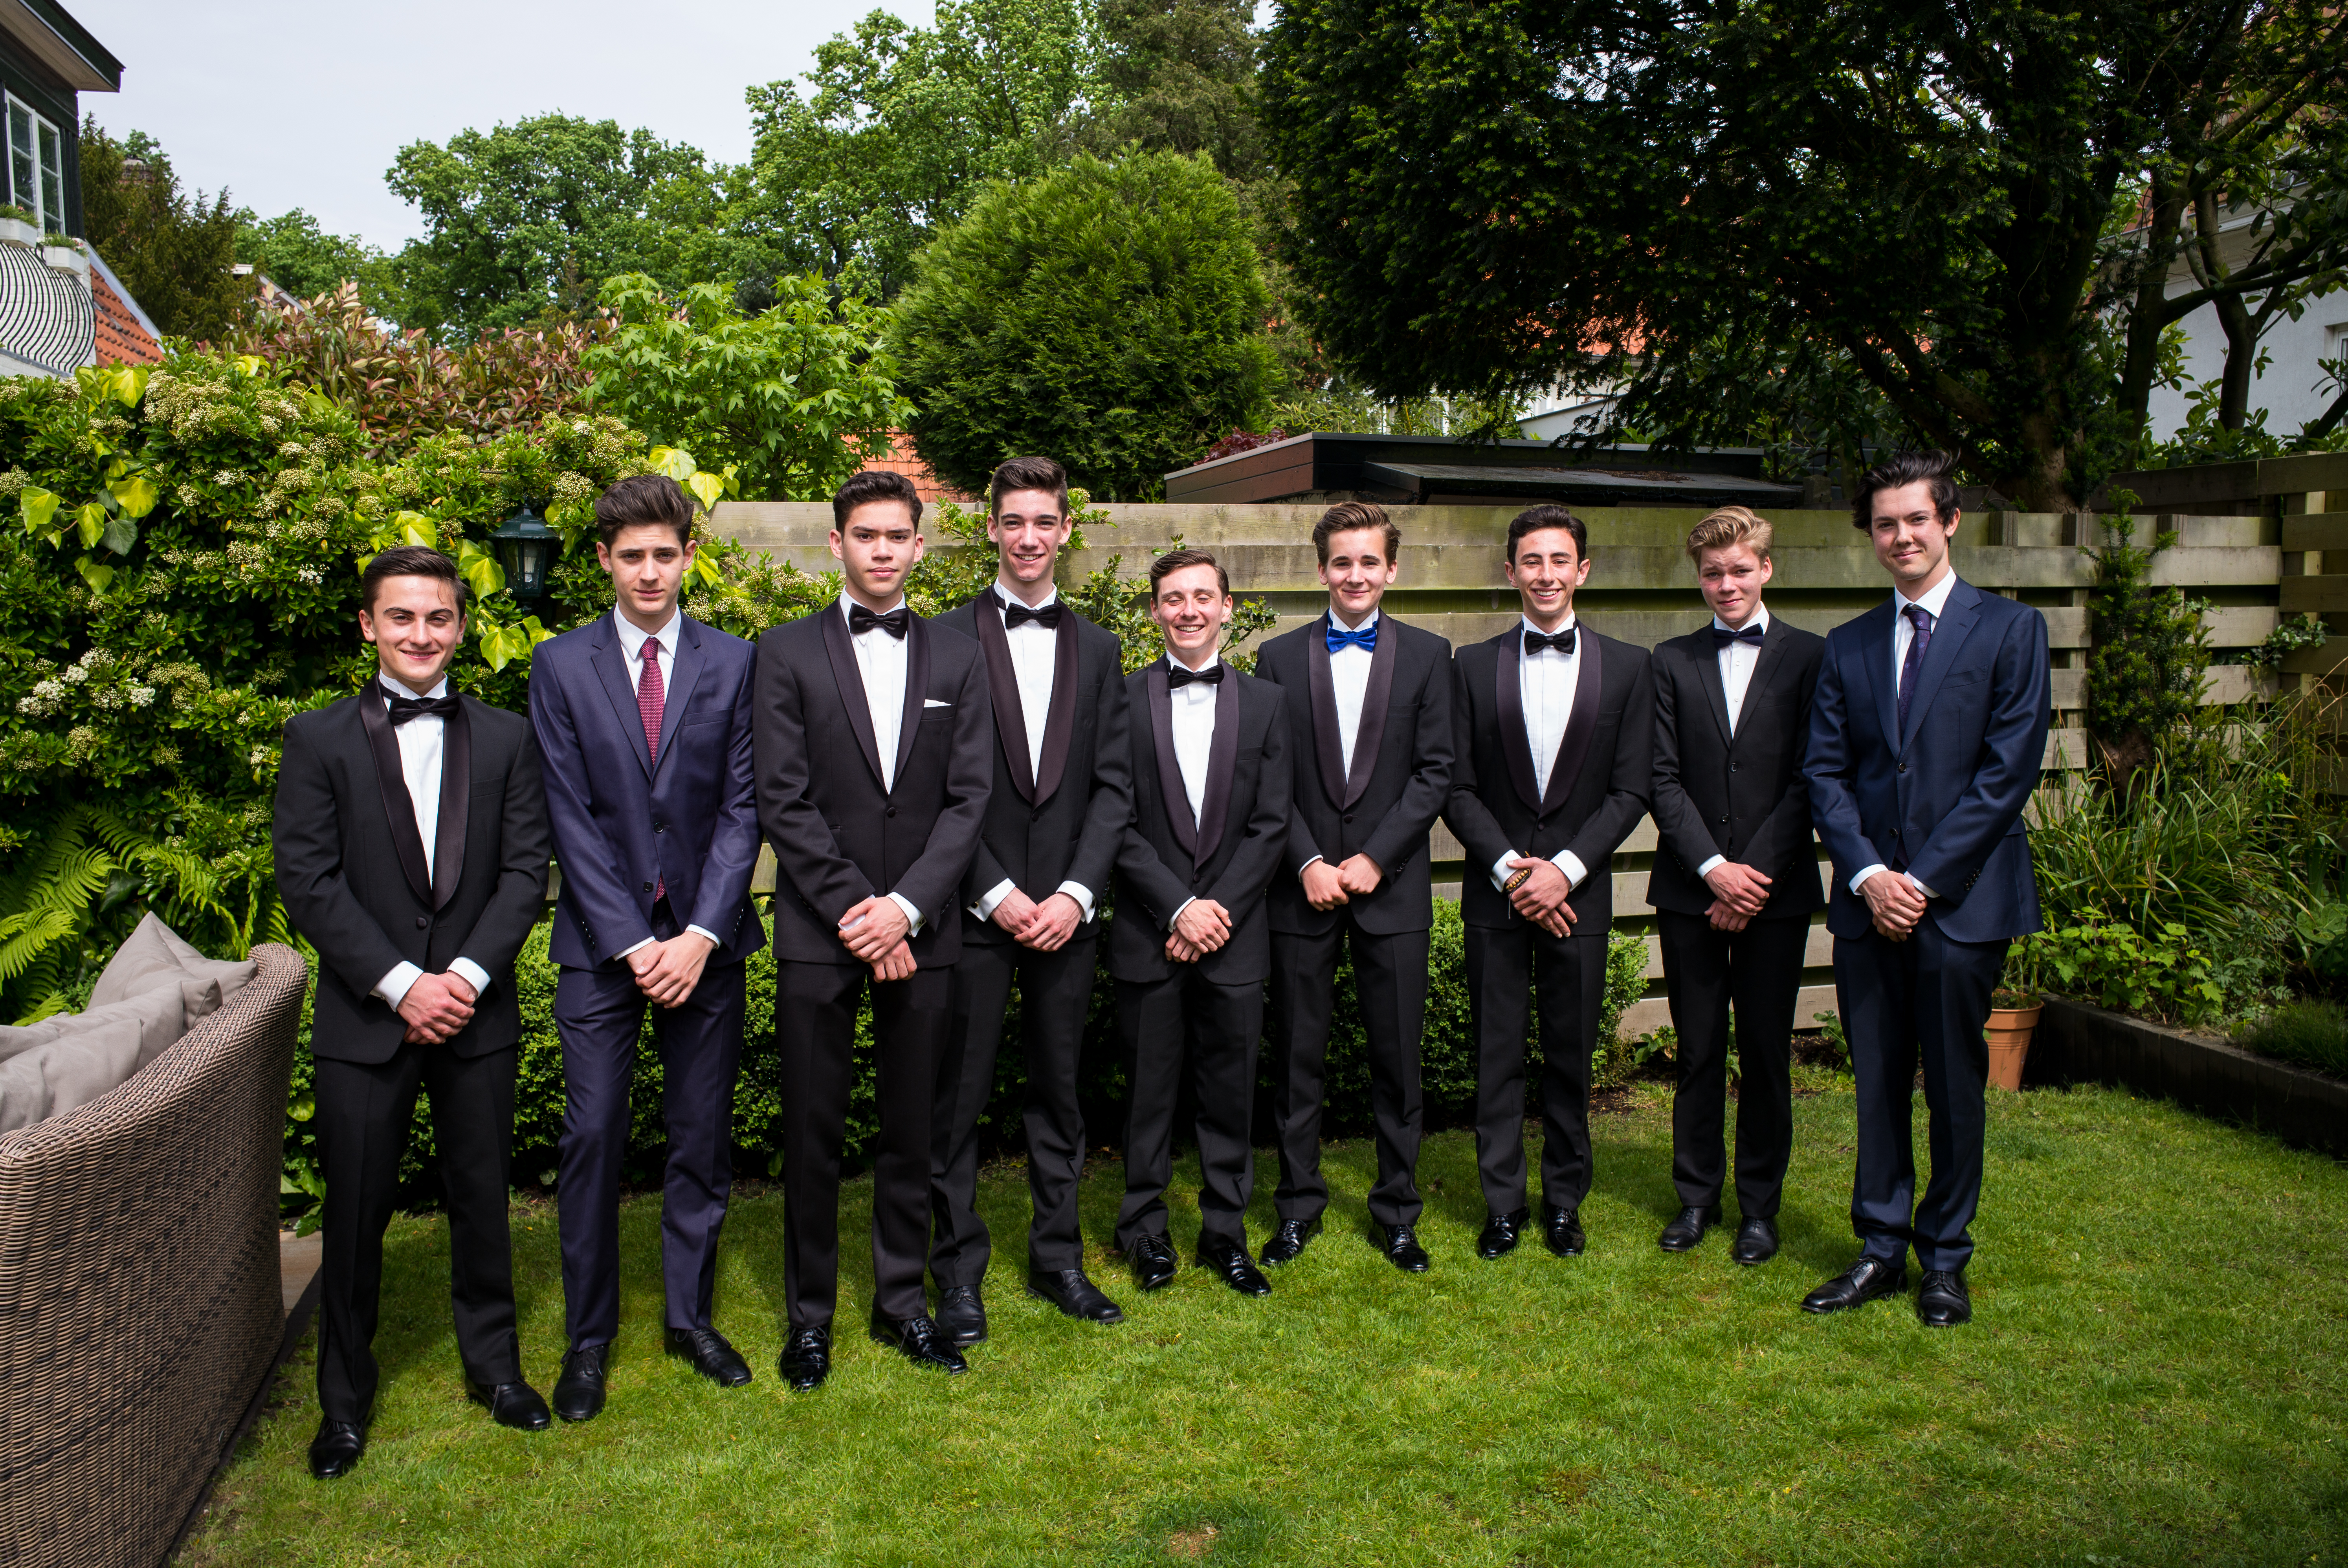
boy, europe, portrait, high, garden, groom, tuxedo, ceremony, bowtie, holland, hague, netherlands, m, dress, students, party, ball, 50, school, event, junior, leica, 240, summilux, prom